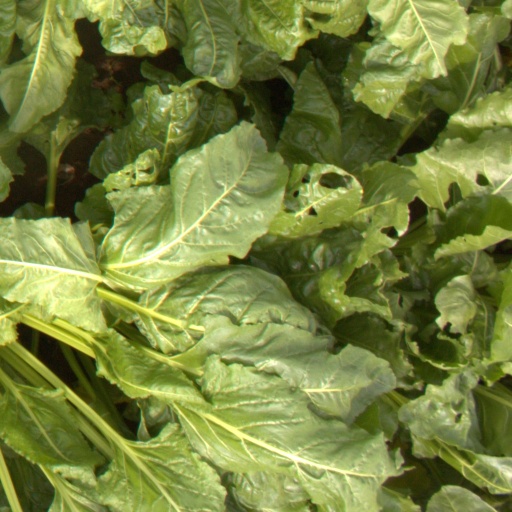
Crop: sugar beet